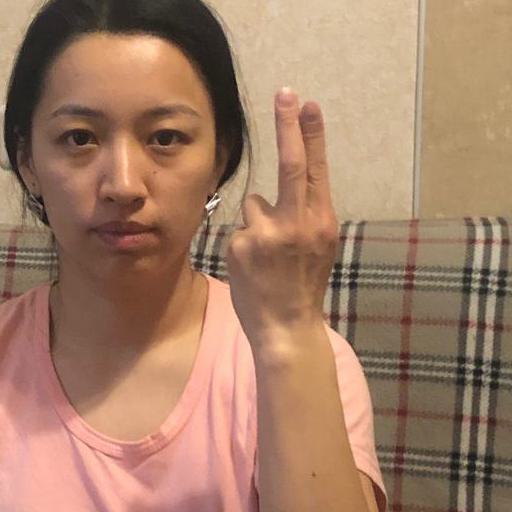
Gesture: two_up_inverted